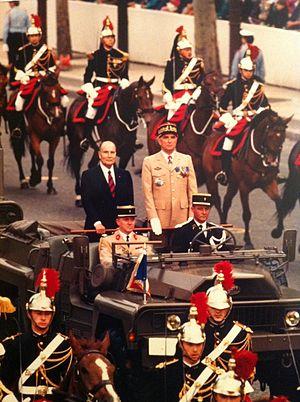
Général Hervé Navereau et François Mitterand lors du défilé du 14 juillet 1989
Hervé Navereau, né le 9 juin 1929 à Poitiers et mort le 27 février 2019 à Ploemeur, est un général d'armée français, ayant notamment occupé les fonctions de gouverneur militaire de Paris entre 1987 et 1989.
Le défilé militaire du 14 Juillet est une parade militaire organisée chaque année depuis 1880 à Paris à l'occasion de la fête nationale française. Le gouverneur militaire de Paris est responsable de l'organisation générale du défilé. Cette manifestation militaire invite parfois des unités de troupes armées étrangères à défiler aux côtés des armées françaises.
Le gouverneur militaire de Paris est l'officier général de zone de défense et de sécurité de Paris et le général commandant de zone terre Île-de-France. C’est le conseiller militaire et interlocuteur unique des armées auprès du préfet de police, préfet de zone, pour tout ce qui concerne la contribution des armées en matière de défense civile et économique en Île-de-France. Il est responsable de la coordination des moyens des armées et des services interarmées contribuant à la défense civile. En cas de mise en œuvre des mesures de défense opérationnelle du territoire, il est commandant désigné de la zone de défense de Paris.